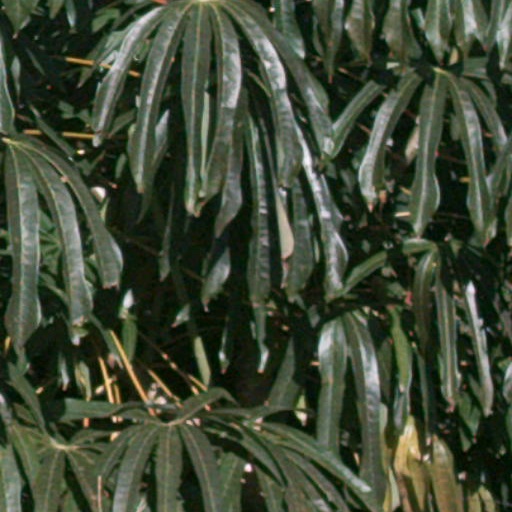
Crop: cassava